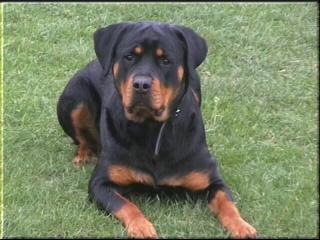
Rottweiler